Gonner

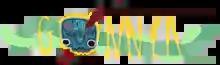
Logo

Gonner (stylized as GoNNER) is a roguelike video game developed by Art in Heart and published by Raw Fury. It was released on October 12, 2016 for Microsoft Windows, macOS and Linux. A Nintendo Switch version of the game was scheduled for release on June 8, 2017, but was delayed to June 29, 2017. The game has been described as a "shooter" version of "Spelunky".